Campania

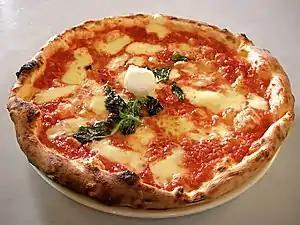
An authentic Neapolitan pizza

Campania is traditionally the most industrialized region of southern Italy, particularly the Neapolitan territory was one of the most industrialized areas of Italy until the beginning of the 20th century, preceded only by the provinces of the so-called "industrial triangle" (Milan, Turin and Genoa).